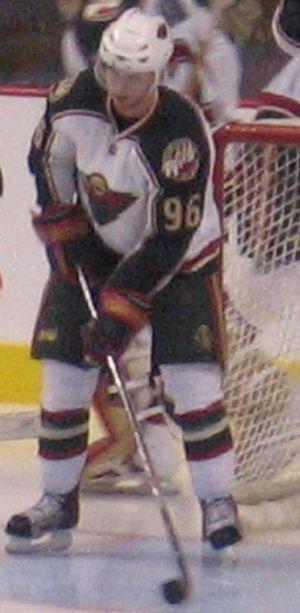
Le Wild du Minnesota est une franchise professionnelle de hockey sur glace d'Amérique du Nord. L'équipe évolue dans la Ligue nationale de hockey depuis la saison 2000-2001 ; basée à Saint Paul, il s'agit de la première équipe localisée dans le Minnesota aux États-Unis à rejouer dans l'État depuis le départ des North Stars pour devenir les Stars de Dallas en 1993.